USS Carpenter

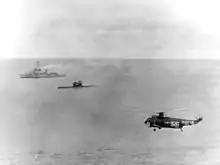
"Carpenter" with a Soviet submarine in the Sea of Japan, 6 January 1964

After returning to Hawaii that spring, "Carpenter" resumed her regular routine of local operations and ASW exercises out of Pearl Harbor. Her fourth cruise began on 4 January 1956, when the destroyer set sail for the Western Pacific. Operating out of Yokosuka, the destroyer conducted extensive ASW training with ships of the 7th Fleet, visited ports in the Philippines and Hong Kong, and operated with units of the Royal Australian Navy.